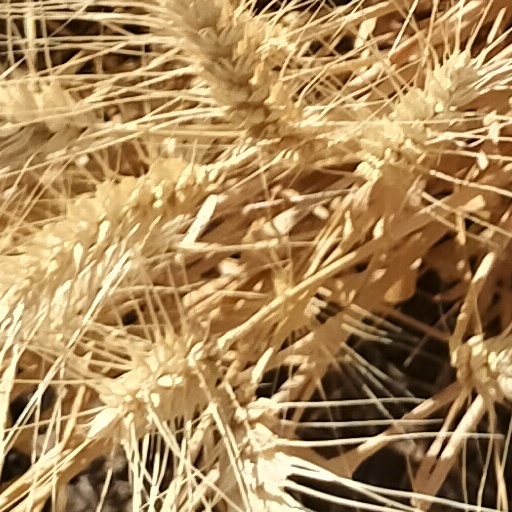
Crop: wheat